Ishqiya (TV series)

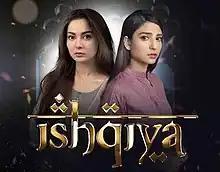
Official title card

Ishqiya is a 2020 Pakistani television drama that originally aired from 3 February 2020 to 10 August 2020 on ARY Digital. Produced by Fahad Mustafa and Dr. Ali Kazmi under Big Bang Entertainment, it follows a story of love, trust and betrayal which revolves around the main characters, Hamza, Rumaisa and Hamna, played by Feroze Khan, Hania Aamir and Ramsha Khan, respectively.